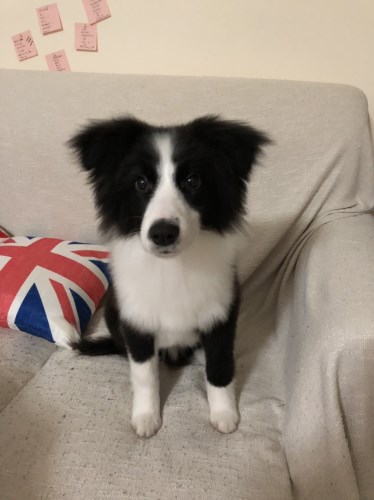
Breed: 2594-n000109-Border_collie